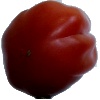
Label: Tomato Heart 1